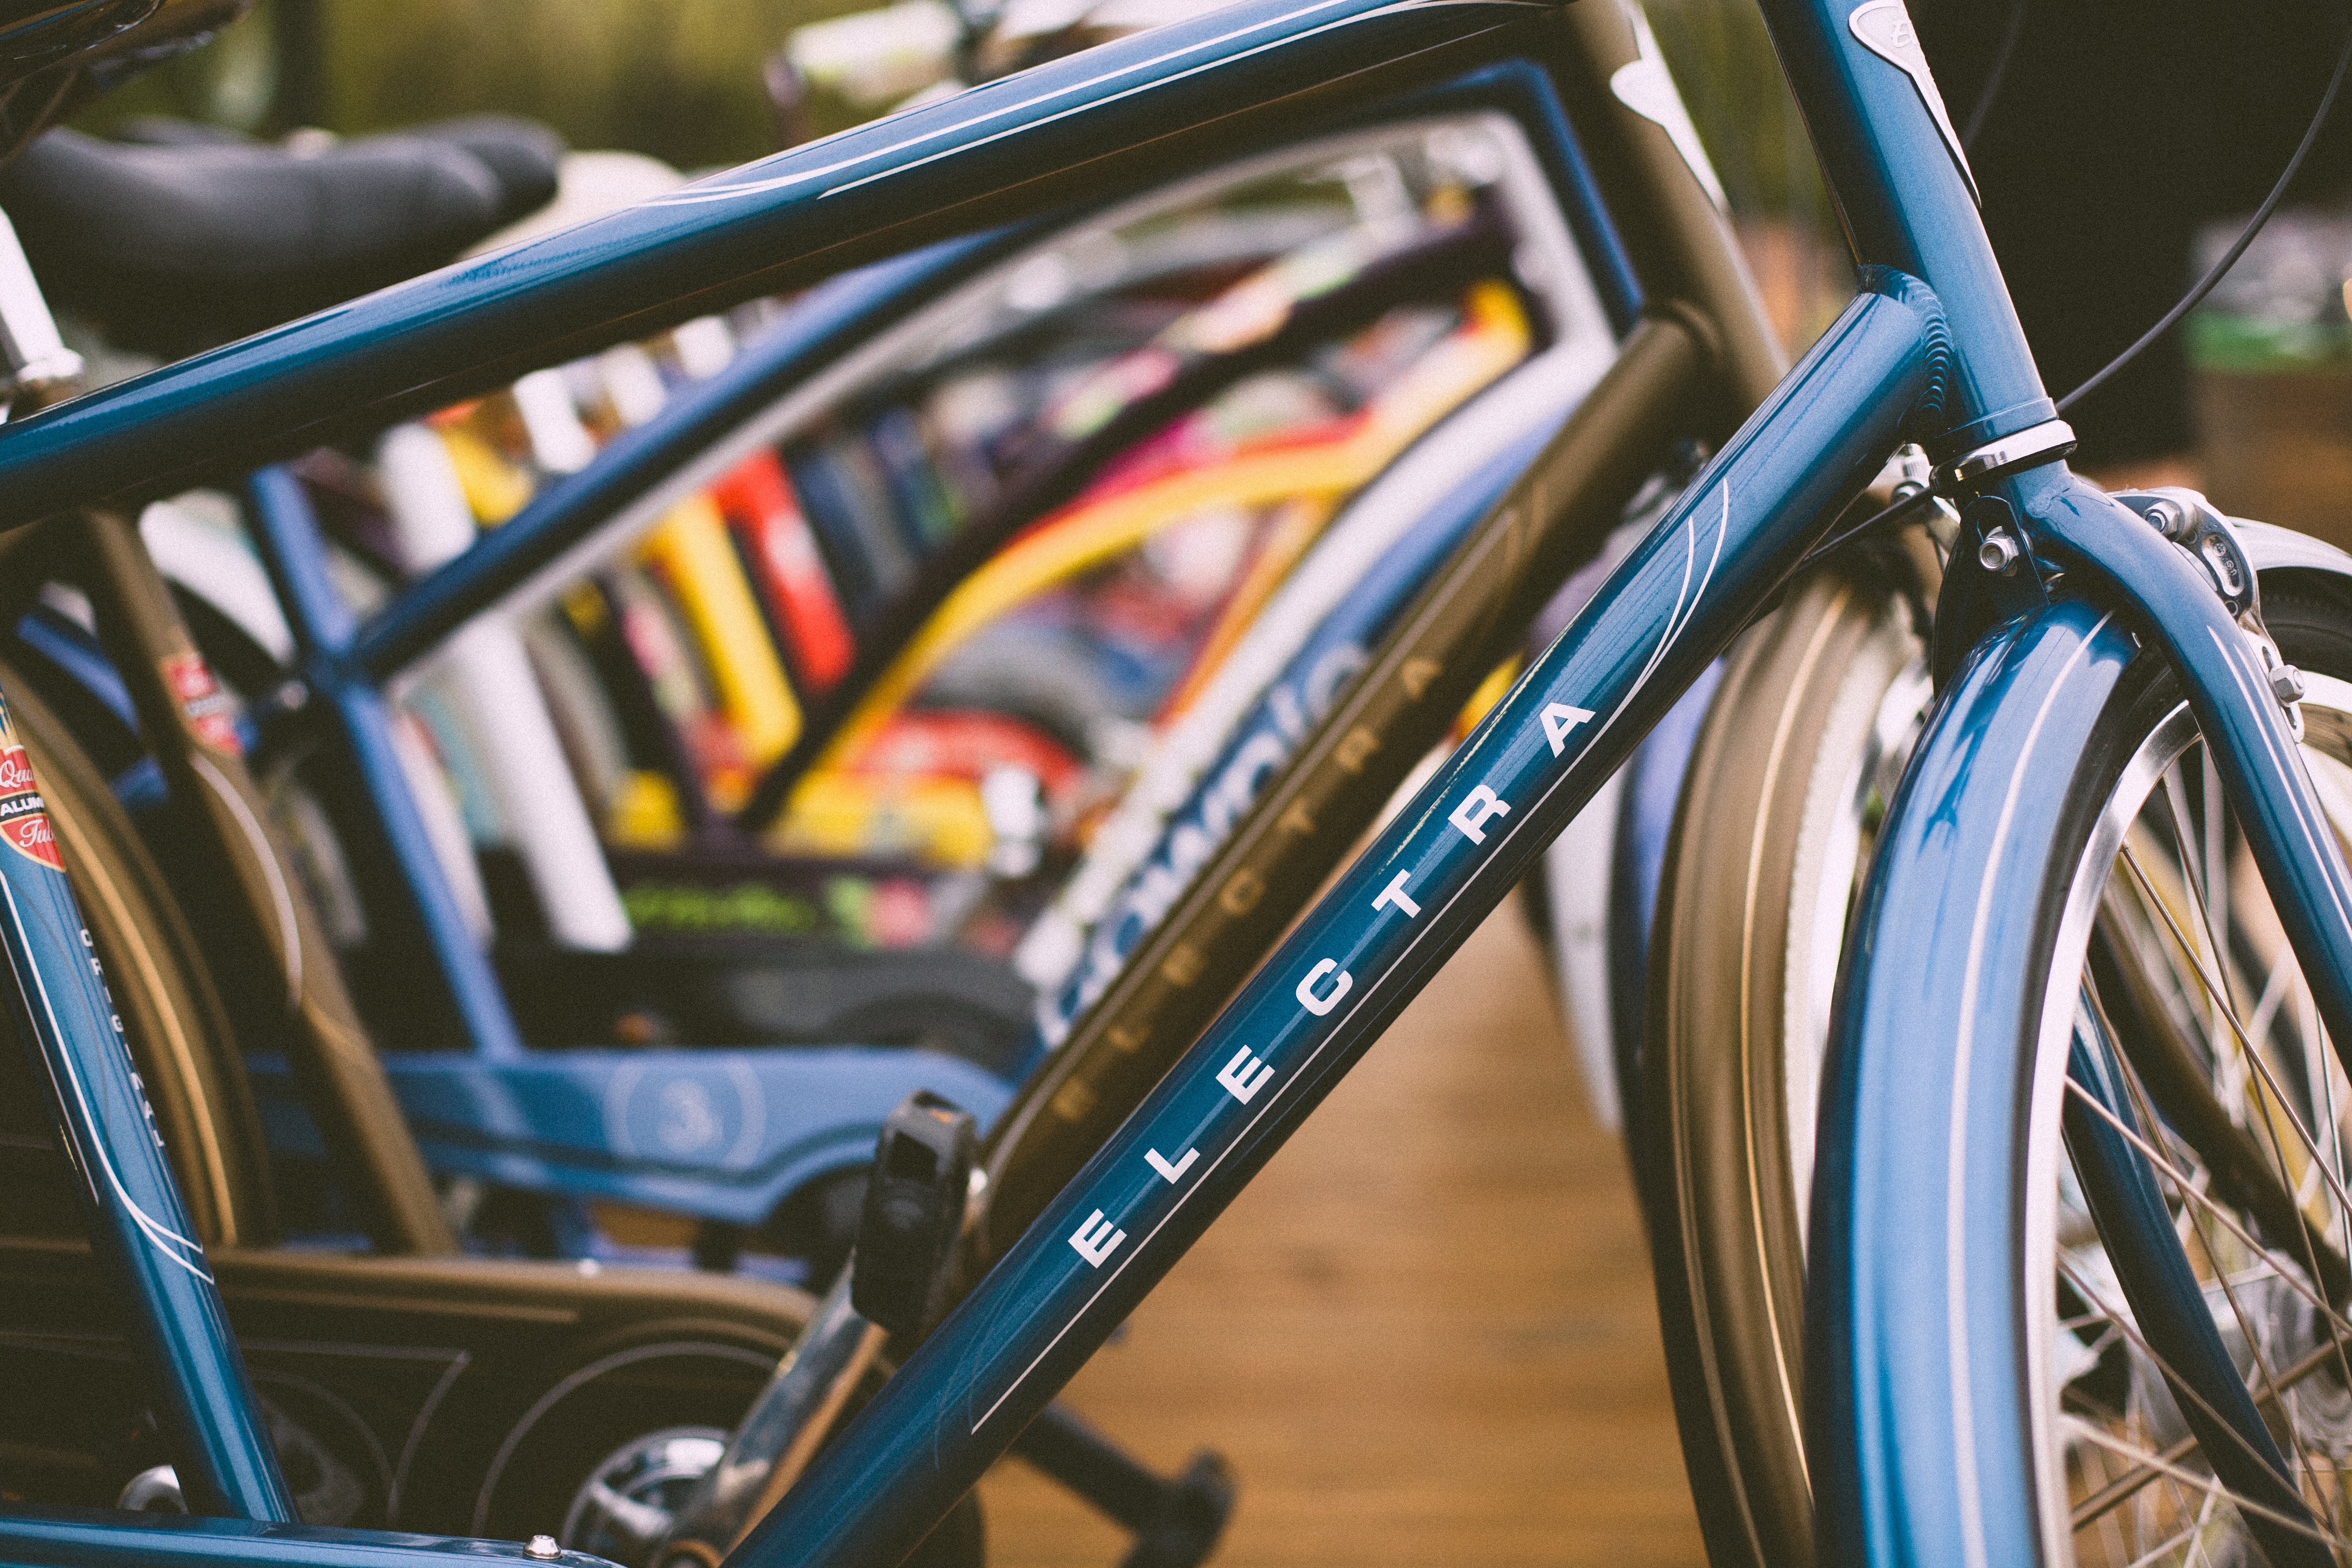
wheel, bicycle, bike, vehicle, motorcycle, frame, sports equipment, mountain bike, electra, bikerental, cycling, bicycle frame, land vehicle, automobile make, bmx bike, road bicycle